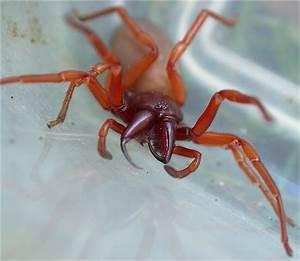
spider